Hurstbourne Tarrant

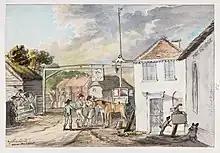
"Uphusband near Andover" by John Nixon (1755–1818), showing The George and Dragon, a coaching inn

William Cobbett declared Hurstbourne Tarrent and its location as worth going miles to see with beauty at every turn. He referred to it in his book "Rural Rides" (1830; but serialised from 1822) as Uphusband.